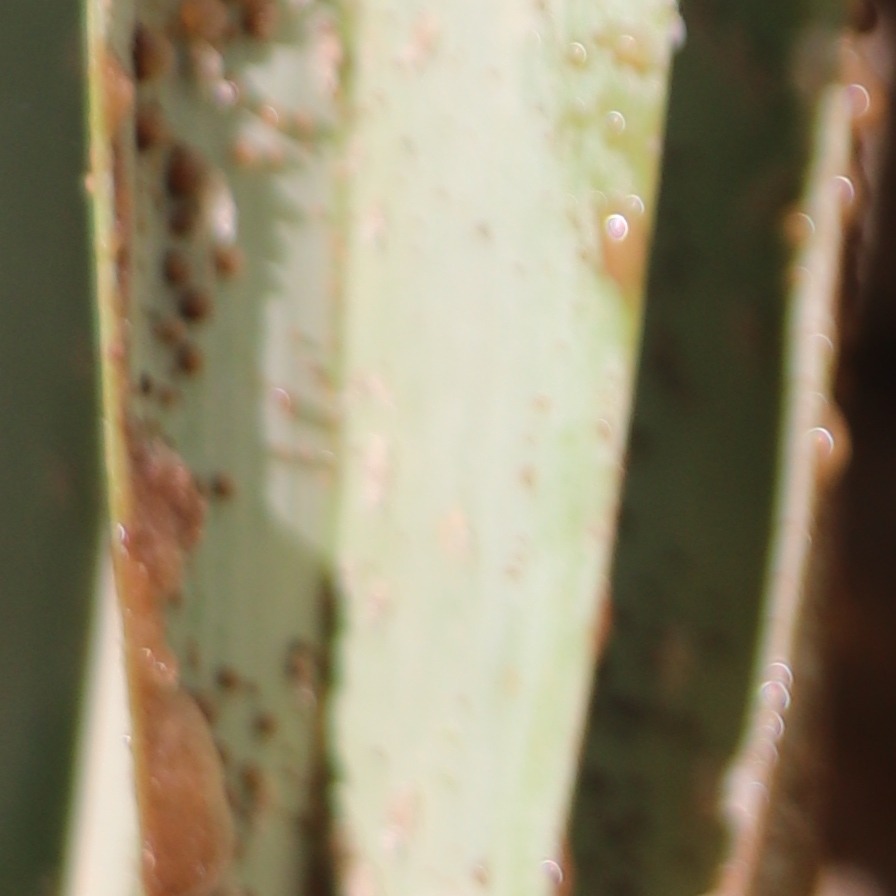
Label: Honey